Ragisma

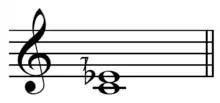
Septimal minor third on C .

In music and tuning, the ragisma is an interval with the ratio of 4375:4374, ≈0.396 cents (a superparticular ratio). It is usually defined as the difference between the septimal minor third (7:6) and two Bohlen–Pierce small semitones (27:25 ). It is also the difference between minor Bohlen–Pierce diesis (245:243) and septimal semicomma (126:125), as well as the difference between the septimal third tone (28:27) and the greater diesis (648:625).